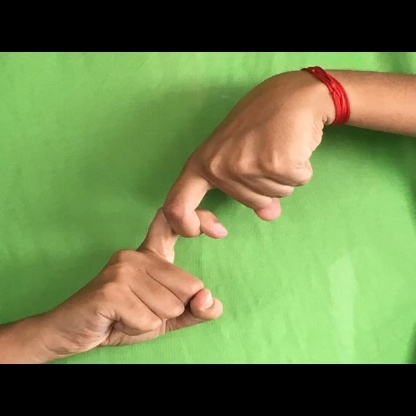
Mudra: Pasha